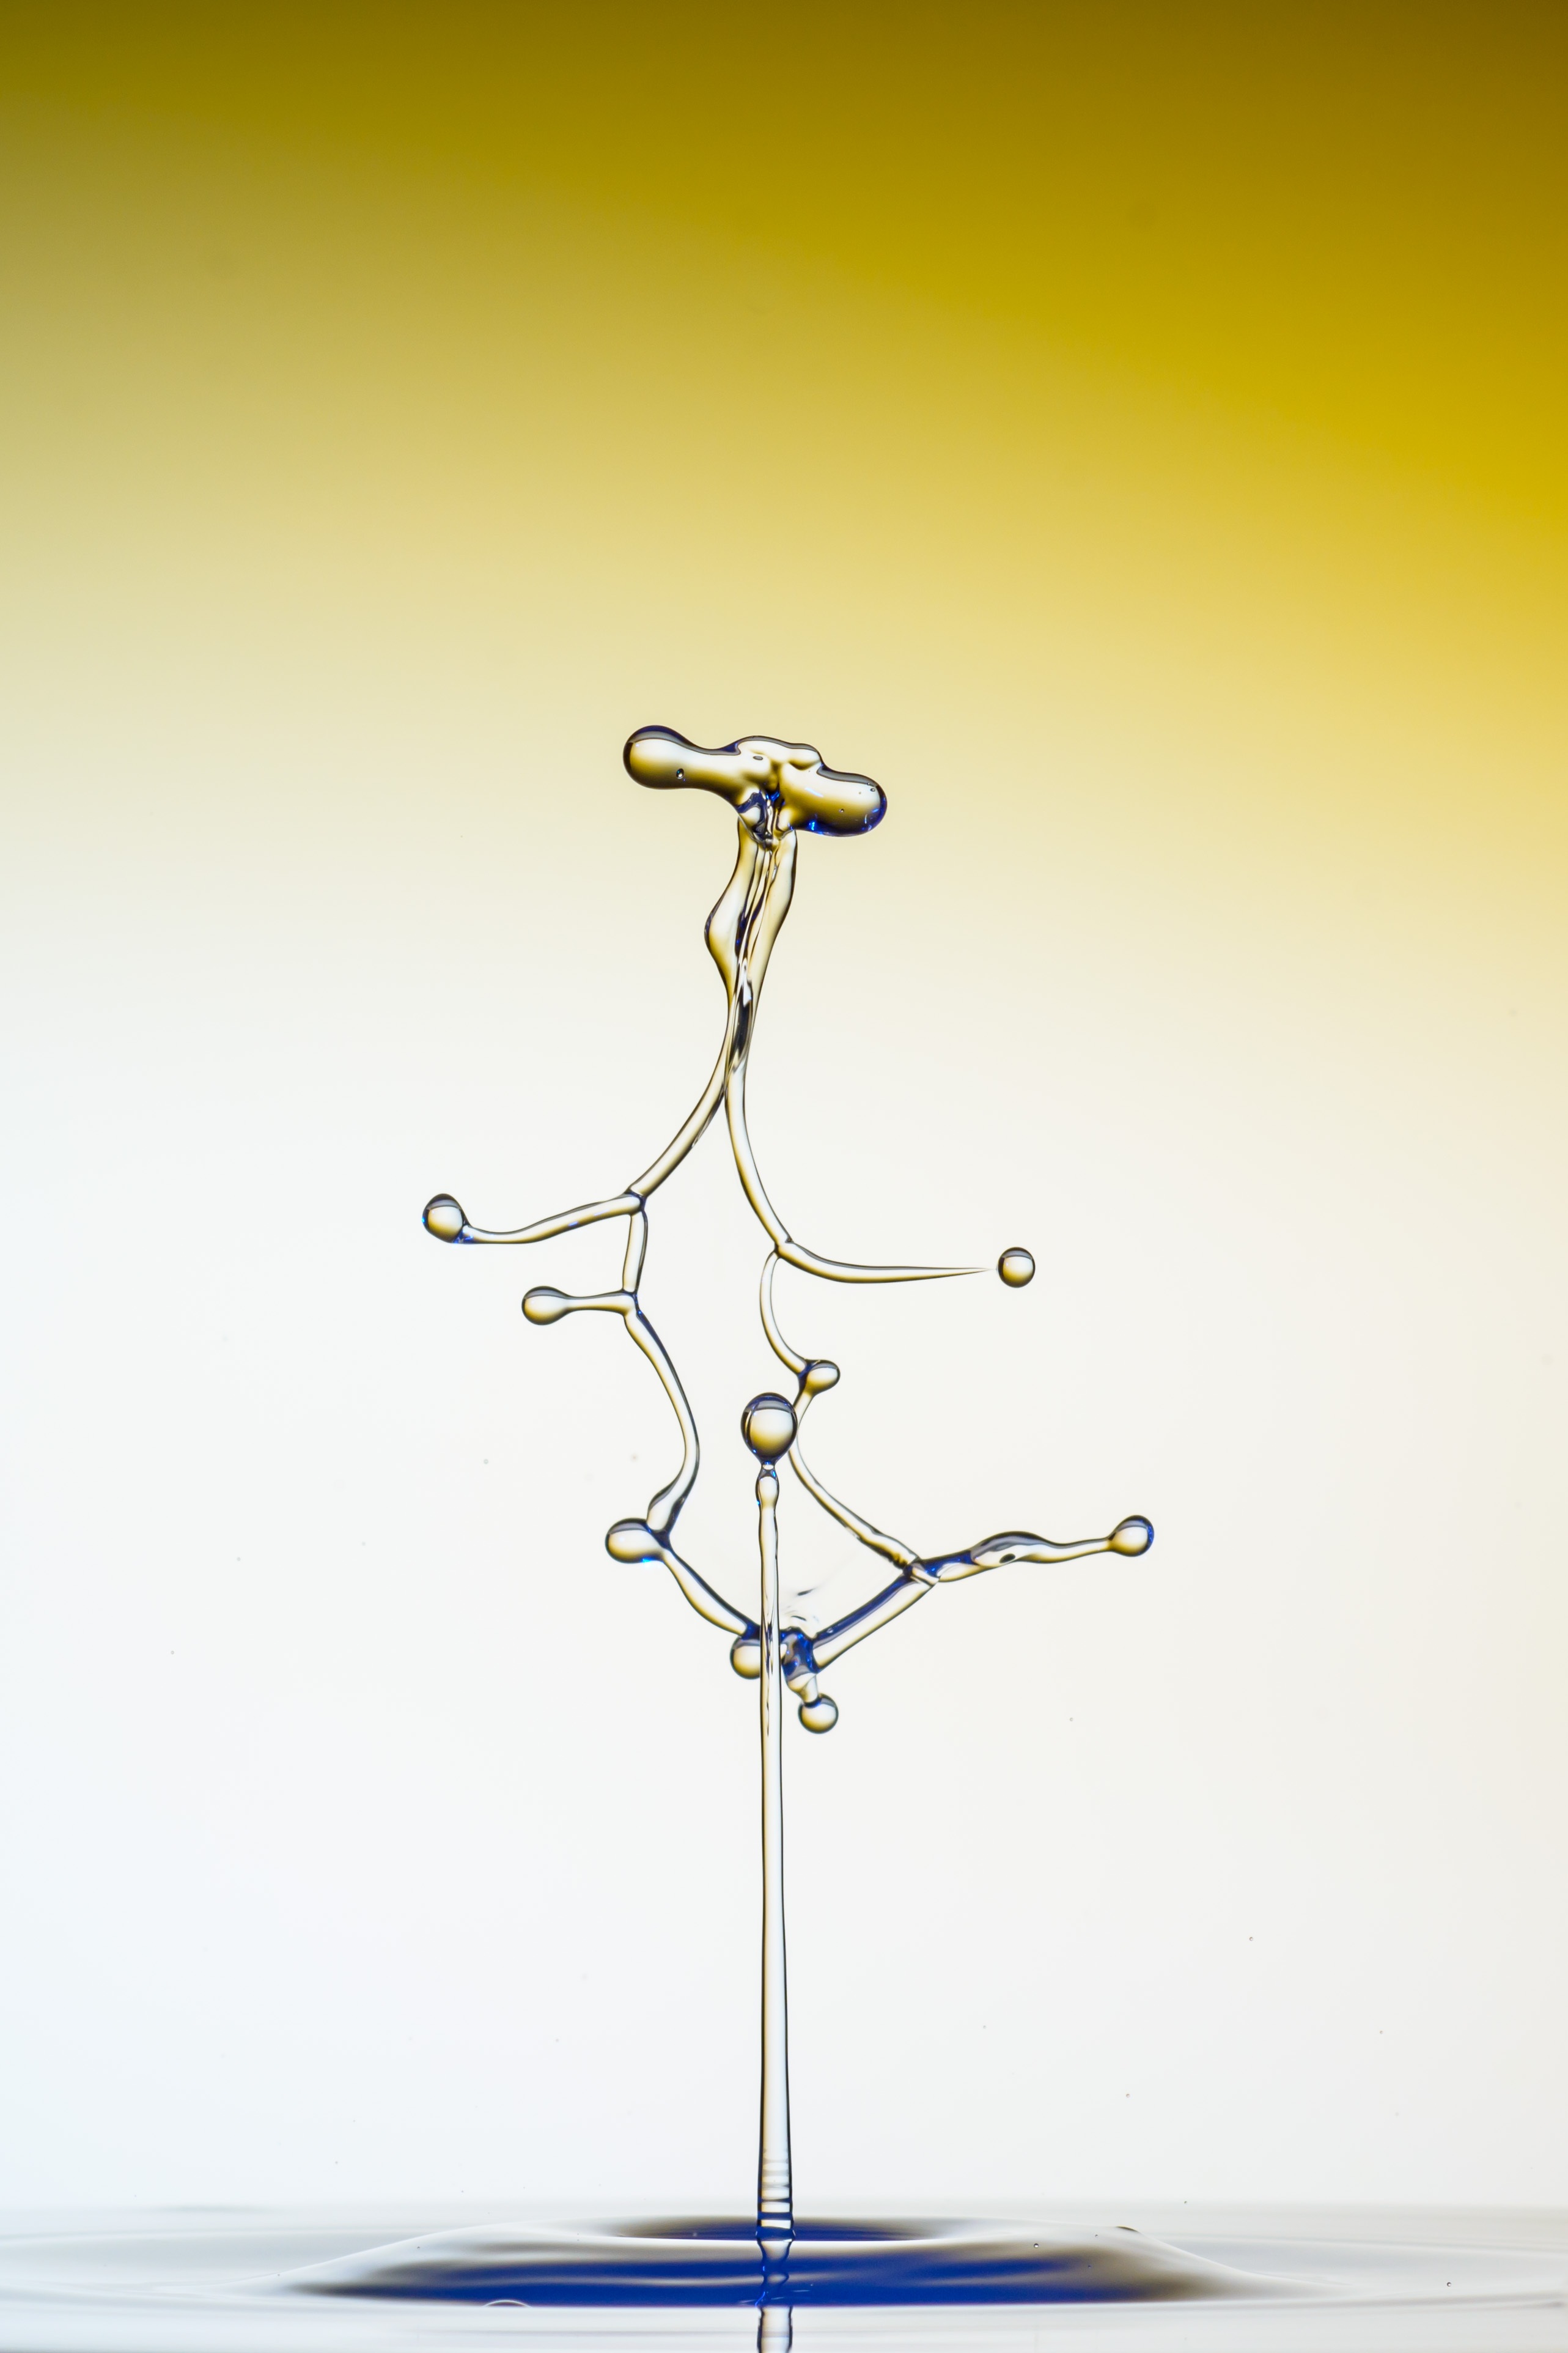
water, liquid, glass, orange, spray, lighting, drip, jewellery, drop of water, water splashes, highspeed photography, fashion accessory